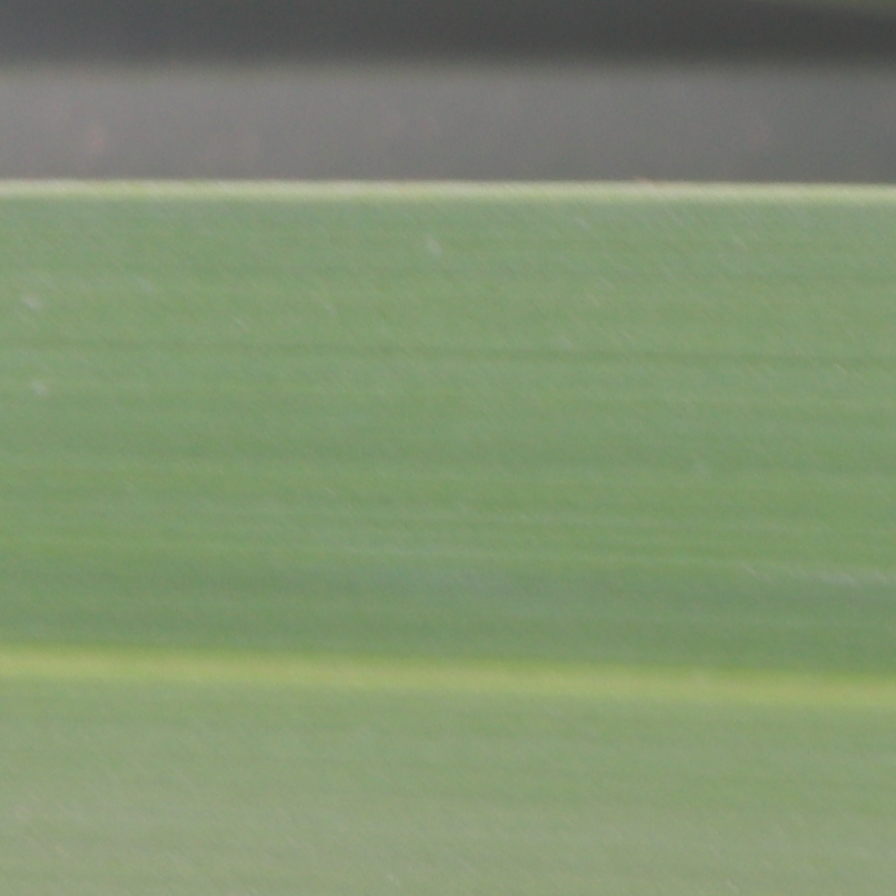
Label: Healthy